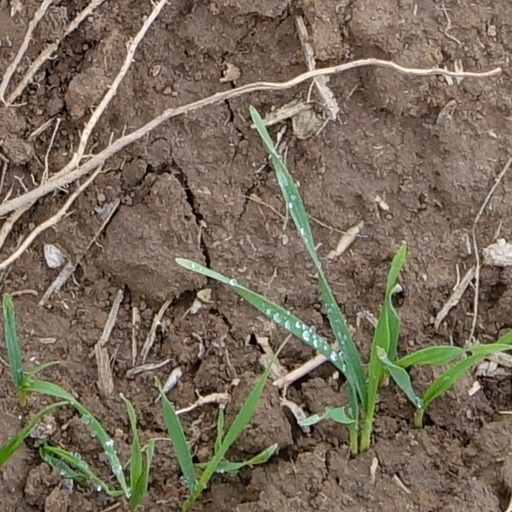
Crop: wheat